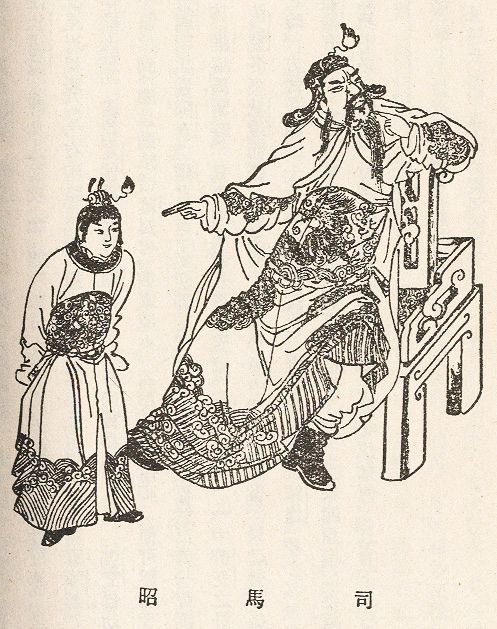
สุมาเจียว

| name = สุมาเจียว (ซือหม่า เจา)司馬昭
| image = SimaZhao.jpg
| image_size = 220px
| caption = ภาพวาดสุมาเจียว (ทางขวา) ในยุคราชวงศ์ชิง
| succession = จีนอ๋อง / อ๋องแห่งจิ้น (晉王 "จิ้นหวาง")
| reign = 2 พฤษภาคม ค.ศ. 264 – 6 กันยายน ค.ศ. 265
| reign-type = ดำรงตำแหน่ง
| successor = สุมาเอี๋ยน
| succession1 = ก๋งแห่งจิ้น (晉公 "จิ้นกง")
| reign1 = 9 ธันวาคม ค.ศ. 263
Zizhi Tongjian, Sima Guang
Chronicles of the Three Kingdoms, Achilles Fang
Sanguozhi, Chronicle of the Prince of Chenliu
Jin Shu, Chronicle of Wendi – 2 พฤษภาคม ค.ศ. 264
| reign-type1 = ดำรงตำแหน่ง
| succession2 = ผู้สำเร็จราชการแทนพระองค์แห่งวุยก๊ก
| reign2 = 23 มีนาคม ค.ศ. 255 – 6 กันยายน ค.ศ. 265
| reign-type2 = ดำรงตำแหน่ง
| predecessor2 = สุมาสู
| successor2 = สุมาเอี๋ยน
| birth_date = ค.ศ. 211
| death_place = นครลั่วหยาง มณฑลเหอหนาน
| full name= ชื่อสกุล: ซือหม่า/สุมา (司馬)ชื่อตัว: เจา/เจียว (昭)ชื่อรอง: จื่อช่าง (子上)
| posthumous name = จักรพรรดิเหวินตี้ (文帝)
| temple name = ไท่จู่ (太祖)
| house = ราชวงศ์จิ้น|ราชตระกูลสุมา (ซือหม่า)
| father = สุมาอี้
| mother = จาง ชุนหฺวา
| spouse = หวาง ยฺเหวียนจี
| spouse-type = คู่อภิเษก
| issue = สุมาเอี๋ยนสุมาฮิวซือหม่า เจี้ยนซือหม่า จีซือหม่า เหยียนจั้วองค์หญิงจิงเจ้า
สุมาเจียว (ค.ศ. 211 – 6 กันยายน ค.ศ. 265) มีชื่อในภาษาจีนกลางว่า ซือหม่า เจา (; ) ชื่อรอง จื่อช่าง () เป็นขุนพล ขุนนาง และผู้สำเร็จราชการแทนพระองค์ของรัฐวุยก๊กในยุคสามก๊กของจีน
สุมาเจียวยังสามารถกุมอำนาจราชสำนักวุยก๊กหลังสุมาอี้ผู้บิดาเคยยึดอำนาจมาได้และสุมาสูพี่ชายสืบทอดอำนาจถัดมา สุมาเจียวทำการการกำจัดฝ่ายตรงข้ามภายในซึ่งแสดงท่าทีต่อต้านหรือก่อการกบฏได้ทั้งหมด ในปี ค.ศ. 263 สุมาเจียวตัดสินใจฉวยโอกาสส่งทัพบุกรัฐจ๊กก๊กทางตะวันตกในช่วงที่จ๊กก๊กกำลังอ่ออแอ ในที่สุดก็สามารถบังคับให้เล่าเสี้ยนจักรพรรดิแห่งจ๊กก๊กยอมจำนน จ๊กก๊กล่มสลายกลายเป็นส่วนหนึ่งในอาณาเขตของวุยก๊ก หลังเสร็จสิ้นการทัพ สุมาเจียวได้ขึ้นเป็นก๋งแห่งจิ้น (晉公 "จิ้นกง") และได้รับเครื่องยศเก้าประการ ต่อมาในปี ค.ศ. 264 ได้ขึ้นเป็นจีนอ๋องหรืออ๋องแห่งจิ้น (晉王 "จิ้นหวาง") ทำให้สุมาเจียวเข้าใกล้การช่วงชิงบัลลังก์ แต่สุมาเจียวก็ไม่ได้ครองบัลลังก์เพราะเสียชีวิตในปี ค.ศ. 265 ผลงานในการทหารและความสำเร็จในการกุมอำนาจทางการเมืองของสุมาเจียวมีส่วนช่วยในแผนการโค่นล้มวุยก๊กโดยสุมาเอี๋ยนผู้เป็นบุตรชาย สุมาเอี๋ยนชิงบัลลังก์วุยก๊กและสถาปนาราชวงศ์จิ้นโดยสุมาเอี๋ยนขึ้นเป็นจัพกรพรรดิเมื่อปี ค.ศ. 266 หลังการสถาปนาราชวงศ์จิ้น สุมาเอี๋ยนพระราชทานสมัญญานามให้สุมาเจียวผู้เป็นพระบิดาให้ขึ้นเป็นจักรพรรดิจิ้นเหวินตี้ (晉文帝) มีนามวัดว่าไท่จู่ (太祖)
มีเฉิงยฺหวี|สำนวนจีนที่เกี่ยวข้องกับสุมาเจียวกล่าวว่า “ความคิดสุมาเจียว คนเดินถนนยังรู้” (司馬昭之心, 路人皆知) มีความหมายว่าเจตนาซ่อนเร้นของคนผู้หนึ่ง (ในกรณีนี้คือการแย่งชิงบัลลังก์) เป็นที่รู้กันดีจนเหมือนไม่ได้ซ่อนเร้นจริง ๆ มาจากคำตรัสของโจมอ จักรพรรดิลำดับที่ 4 ของวุยก๊กผู้พยายามการปลงพระชนม์โดยสุมาเจียว|ก่อการกำเริบเพื่อชิงพระราชอำนาจคืนจากสุมาเจียวแต่ไม่สำเร็จ
== ประวัติช่วงต้น ==
สุมาเจียวเกิดในปี ค.ศ. 211 เป็นบุตรชายคนที่สองของสุมาอี้และภรรยาจาง ชุนหฺวา (張春華) มีอายุน้อยกว่าสุมาสู เนื่องด้วยสุมาอี้ผู้บิดาเป็นขุนนางคนสำคัญของวุยก๊ก สุมาเจียวจึงได้ขึ้นมามีตำแหน่งขุนนางที่สูงขึ้นอย่างรวดเร็ว จากความสำเร็จของสุมาอี้ในการปราบขุนศึกกองซุนเอี๋ยน สุมาเจียวจึงได้รับบรรดาศักดิ์เป็นซินเฉิงเซียงโหว (新城鄉侯) ในช่วงสิ้นปี ค.ศ. 238 ราวปี ค.ศ. 240 สุมาเจียวได้รับการแต่งตั้งเป็นขุนพลราชองครักษ์แห่งนิคมการเกษตร (典農中郎將 "เตี่ยนหนงจงหลางเจี้ยง") อีกหนึ่งปีต่อในปี ค.ศ. 241 สุมาเจียวได้รับการแต่งตั้งเป็นนายทหารม้ามหาดเล็ก (散騎常侍 "ซานฉีฉางชื่อ") ในเดือนมีนาคม ค.ศ. 244 สุมาเจียวเข้าร่วมในการทัพของโจซองรบกับจ๊กก๊ก สุมาเจียวมีผลงานในขับไล่ทัพจ๊กก๊กที่ยกเข้าปล้นค่ายตอนกลางคืน แม้ว่าการทัพของโจซองในท้ายที่สุดจะล้มเหลว แต่สุมาเจียวก็ได้เลื่อนขั้นขึ้นเป็นขุุนนางที่ปรึกษา (議郎 "อี้หลาง") (โดยทั่วไปถือว่าตำแหน่งนี้เป็นตำแหน่งลอย สุมาเจียวอยู่ในตำแหน่งนี้มากกว่า 5 ปี ซึ่งน่าจะเป็นโจซองและพรรพพวกที่แต่งตั้งให้สุมาเจียวเพื่อป้องกันไม่ให้มีความก้าวหน้าทางการเมืองขึ้นไปอีก)Fang’s note 14 of Zhengshi 9;
== การรับราชการจนถึงปี ค.ศ. 255 ==
=== อุบัติการณ์สุสานโกเบงเหลง ===
การมีส่วนร่วมของสุมาเจียวในอุบัติการณ์สุสานโกเบงเหลง|การก่อรัฐประกาศของสุมาอี้โค่นอำนาจโจซองในปี ค.ศ. 249 ไม่เป็นที่แน่ชัด ใน"จดหมายเหตุราชวงศ์จิ้น"ระบุว่าแผนที่สุมาอี้และสุมาสูคิดการกันนั้นไม่ได้บอกสุมาเจียวจนกระทั่งดำเนินการไปแล้ว ทัศนะนี้นักประวัติศาสตร์คนอื่น ๆ ไม่เห็นด้วย ยืนยันว่าสุมาเจียวจะต้องมีส่วนเกี่ยวข้องอย่างใกล้ชิดกับการวางแผนการ ภายหลังการก่อรัฐประหารประสบความสำเร็จ สุมาอี้ได้อำนาจทางการเมืองสูงสุดในวุยก๊ก และตัวสุมาเจียวก็ได้รับศักดินาเพิ่มเติม 1,000 ครัวเรือนและกลายเป็นผู้มีสถานะสำคัญ ในปี ค.ศ. 251 เมื่อสุมาอี้ปราบปราบกบฏหวาง หลิง (王淩) สุมาเจียวทำหน้าที่เป็นรองแม่ทัพและได้รับบำเหน็จเป็นศักดินาเพิ่มเติมอีก 300 ครัวเรือน และได้บรรดาศักดิ์ระดับโหวสำหรับบุตรชายคนเล็กคือสุมาฮิว ในช่วงไม่กี่ปีถัดมา สุมาเจียวมีส่วนร่วมในการบัญชาทัพต่อต้านการบุกของเกียงอุยแม่ทัพจ๊กก๊ก
=== ยุทธการที่ตังหิน ===
ในปี ค.ศ. 253 ทัพวุยก๊กนำโดยสุมาเจียวยกไปทางตะวันออกเพื่อรบกับง่อก๊กที่ยกล่วงชายแดนโดยการสร้างเขือนที่ทะเลสาบและนำกำลังทหารมาตั้งมั่นในดินแดนที่เป็นของวุยก๊ก เหล่านายทหารของวุยก๊กเห็นว่าพวกตนอยู่ในตำแหน่งที่ปลอดภัยและมีจำนวนทหารที่มากกว่าจึงประมาทและเอาแต่เมาสุรา เลยพ่ายแพ้อย่างรวดเร็วต่อทัพง่อก๊กที่นำโดยเตงฮองและลีกี บีบให้ทัพวุยก๊กต้องถอยหนี หลังจากความพ่ายแพ้ในยุทธการที่ตังหิน สุมาเจียวถามนายกองหวาง อี๋ (王仪) เป็นการส่วนตัวว่าใครเป็นผู้รับผิดชอบในความพ่ายแพ้ในยุทธการนี้ หวาง อี๋ตอบว่า "ความรับผิดชอบตกเป็นของแม่ทัพ" สุมาเจียวโต้กลับว่า "นายกองหมายว่าให้ข้าแบกความรับผิดชอบหรือ" จากนั้นจึงให้สั่งประหารชีวิตหวาง อี้ สุมาสูผู้สำเร็จราชการและพี่ชายของสุมาเจียวได้รับฎีกาจากเหล่าเสนาบดีเสนอให้อองซอง บู๊ขิวเขียม อ้าวจุ๋น และคนอื่น ๆ ทั้งหมดที่มีส่วนร่วมในการทัพให้ถูกลดขั้นจากความพ่ายแพ้ แต่สุมาสูกล่าวว่า "เป็นเพราะข้าไม่ฟังคำของจูกัดเอี๋ยน|กงซิว (公休) จึงตกอยู่ในสภาพการณ์เช่นนี้ เป็นข้าที่สมควรถูกตำหนิ จะโทษเหล่าขุนพลได้อย่างไร" จากนั้นจึงเลื่อนขั้นให้กับเหล่าขุนพลที่มีส่วนร่วมในยุทธการ แต่ลดขั้นสุมาเจียวโดยการถอดบรรดาศักดิ์ออก
=== สืบทอดอำนาจจากสุมาสู ===
ในปี ค.ศ. 254 ระหว่างที่สุมาเจียวอยู่ที่นครหลวงลกเอี๋ยง เหล่าขุนนางที่ปรึกษาทูลเสนอกับจักรพรรดิโจฮองว่าให้จู่โจมและสังหารสุมาเจียวเพื่อชิงกำลังทหารมาและใช้กำลังทหารนั้นในการจัดการกับสุมาสู โจฮองทรงวิตกกังวลจึงไม่ได้ทำตามคำทูลเสนอ แต่แผนการรั่วไหลรู้ไปถึงสุมาสู สุมาเจียวจึงร่วมกับสุมาสูพี่ชายในการปลดจักรพรรดิโจฮองออกและตั้งโจมอขึ้่นเป็นจักรพรรดิแทน หลังการปลดจักรพรรดิ ขุนพลบู๊ขิวเขียมและบุนขิมก่อกบฏในปี ค.ศ. 255 และถูกสุมาสูปราบลงได้
อย่างไรก็ตาม สุมาสูกำลังป่วยเป็นโรคตาซึ่งมีอาการรุนแรงขึ้นหลังการทัพ สุมาสูเสียชีวิตหลายจากนั้นไม่ถึงหนึ่งเดือนในวันที่ 23 มีนาคม เวลานั้นสุมาเจียวอยู่กับพี่ชายที่สฺวี่ชาง|ฮูโต๋ จักรพรรดิโจมอวัย 14 พรรษาพยายามจะฟื้นฟูพระราชอำนาจคืนมา จึงออกพระราชโองการภายใต้เหตุที่ว่าสุมาสูเพิ่งปราบกบฏบู๊ขิวเขียมและบุนขิม และดินแดนทางตะวันออกเฉียงยังไม่สงบโดยสมบูรณ์ จึงมีรับสั่งให้สุมาเจียวยังคงอยู่ที่ฮูโต๋ และให้เปาต้านผู้ช่วยของสุมาสูกลับไปยังลกเอี๋ยงพร้อมกับทัพหลัก อย่างไรก็ตาม สุมาเจียวทำตามคำแนะนำของเปาต้านและจงโฮยกลับมายังลกเอี๋ยงอันเป็นการขัดพระราชโองการ และยังสามารถกุมอำนาจราชสำนักไว้ได้ นับแต่นั้นมาสุมาเจียวก็ไม่ยอมปล่อยให้โจมอหรือกวยทายเฮาอยู่เหนือการควบคุม
== ในฐานะผู้กุมอำนาจสูงสุด ==
=== การรวมอำนาจ ===
==== กบฏฉิวฉุนครั้งที่ 3 ====
ในช่วงไม่กี่ปีถัดมา สุมาเจียวรวบอำนาจยิ่งขึ้น ทำให้จักรพรรดิโจมอและกวยทายเฮาเหลืออำนาจเพียงเล็กน้อย จากนั้นสุมาเจียวสร้างเรื่องในหลายโอกาสที่ถูกมองว่าเป็นการอาจเอื้อมคิดช่วงชิงราชบัลลังก์วุยก๊ก ในปี ค.ศ. 256 สุมาเจียวบังคับจักรพรรดิให้พระราชทานเอกสิทธิ์ในการสวมฉลองพระองค์ มงกุฎ และฉลองพระบาท จากนั้นสุมาเจียวจึงทดสอบความภักดีของเหล่าขุนพลโดยการให้เหล่าคนสนิทไปบอกใบ้ถึงเจตนาของตนให้เหล่าขุนพลทั่วแผ่นดินได้รับรู้ ในปี ค.ศ. 257 สุมาเจียวส่งกาอุ้นไปตรวจสอบเจตนาของจูกัดเอี๋ยน จูกัดเอี๋ยนตำหนิกาอุ้นอย่างรุนแรง ทำให้สุมาเจียวมีคำสั่งเรียกตัวจูกัดเอี๋ยนกลับนครหลวงโดยอ้างว่าจะเลื่อนตำแหน่งให้ จูกัดเอี๋ยนปฏิเสธคำสั่งและเริ่มต้นก่อกบฏ โดยยอมสวามิภักดิ์ต่อง่อก๊กเพื่อให้ช่วยคุ้มครอง สุมาเจียวนำกำลังทหารรุดหน้าไปยังฐานที่มั่นของจูกัดเอี๋ยนที่อำเภอโช่ว|ฉิวฉุนอย่างรวดเร็วและเข้าล้อมไว้ ในที่สุดก็ยึดฉิวฉุนได้ในปี ค.ศ. 258 หลังตัดโอกาสที่ง่อก๊กจะยกกำลังมาช่วย สุมาเจียวให้สังหารจูกัดเอี๋ยนและครอบครัว แต่สุมาเจียวก็ปฏิบัติอย่างเอื้อเฟื้อต่อผู้เกี่ยวข้องกับการกบฏหลายคน เช่นราษฎรทั่วไปและทหารง่อก๊กที่ถูกส่งมาเป็นกำลังเสริม แม้ว่าจะมีผู้แนะนำให้ลงโทษราษฎรและสังหารทหารทั้งหมดก็ตาม ซึ่งสุมาเจียวได้โต้ตอบไปว่า "คนแต่โบราณใช้กำลังทหารเพื่อคุ้มครองรัฐเป็นดีที่สุด ดังนั้นสังหารเฉพาะผู้นำเสียก็เพียงพอแล้ว ควรให้ทหารได้หนีกลับไปเถิด พวกเขาจะได้รายงานถึงความยิ่งใหญ่ของรัฐภาคกลาง" ความเมตตากรุณานี้ทำให้ตระกูลสุมาถูกมองในเชิงบวกมากยิ่งขึ้นจากเหล่าราษฎร หลังการเสียชีวิตของจูกัดเอี๋ยน ก็ไม่มีใครกล้าต่อต้านสุมาเจียวอีกในช่วงอีกไม่กี่ปีต่อมา ในปี ค.ศ. 258 สุมาเจียวบังคับจักรพรรดิโจมอให้พระราชทานเครื่องยศเก้าประการ ตำแหน่งผู้สำเร็จราชการของรัฐ และบรรดาศักดิ์ก๋งแห่งจิ้น (晉公 "จิ้นกง") อันเป็นอีกขั้นที่ทำให้สุมาเจียวเข้าใกล้การช่วงชิงบัลลังก์ จากนั้นสุมาเจียวจึงปฏิเสธการรับเกียรติเหล่านี้ต่อหน้าสาธารณชนเก้าครั้ง
==== การสวรรคตของจักรพรรดิโจมอและการควบคุมราชสำนักวุยก๊กอย่างเบ็ดเสร็จ ====
ราวเดือนพฤษภาคม ค.ศ. 260 สุมาเจียวบีบบังคับจักรรพรดิโจมออีกครั้งให้ออกพระราชโองการพระราชทานเครื่องยศเก้าประการและการเลื่อนตำแหน่ง ซึ่งสุมาเจียวก็ปฏิเสธอีกครั้ง ซึ่งเหตุการณ์ครั้งนี้ทำให้โจมอทรงกริ้วหนัก พระองค์จึงปรึกษากับขุนนางคนสนิทคืออองซิม อองเก๋ง และอองเหงียบ โจมอตรัสกับขุนนางทั้งสามว่าแม้พระองค์จะทรงตระหนักดีว่ามีโอกาสสำเร็จน้อย แต่พระองค์จะทรงก่อการแข็งข้อต่อสุมาเจียว พระองค์พกพระแสงดาบ นำทหารราชองครักษ์ยกไปจวนของสุมาเจียว สุมาเตี้ยมน้องชายของสุมาเจียวพยายามจะต้านทาน แต่เมื่อข้าราชบริพารของโจมอตะโกนเสียงดัง กองกำลังของสุมาเตี้ยมก็แตกหนีไป จากนั้นกาอุ้นมาถึงและเข้าสกัดกองทหารราชองครักษ์ โจมอเข้าต่อสู้ด้วยพระองค์เอง กองกำลังของกาอุ้นไม่กล้าโจมตีจักรพรรดิก็แตกหนีไปเช่นกัน นายทหารคนหนึ่งในบังคับบัญชาของกาอุ้นชื่อเซงเจ (成濟 "เฉิง จี้") ถามกาอุ้นว่าควรทำอย่างไร กาอุ้นบอกให้ปกป้องอำนาจของตระกูลสุมาโดยไม่ต้องคิดถึงผลที่ตามมา เซงเจจึงใช้หอกปลงพระชนม์โจมอ เหตุการณ์นี้สร้างความยุ่งยากให้สุมาเจียวอย่างมาก
ภายหลังการสวรรคตของจักรพรรดิโจมอ สาธารณชนเรียกร้องให้ประหารชีวิตกาอุ้น แต่สิ่งที่สุมาเจียวกระทำเป็นอย่างแรกคือบังคับกวยทายเฮาให้ลดฐานะย้อนหลังให้โจมอลงมามีสถานะเป็นสามัญชน และมีคำสั่งให้ทำพิธีศพของโจมอเยี่ยงสามัญชน สุมาเจียวยังให้ประหารชีวิตอองเก๋งและครอบครัว วัดถัดมาหลังสุมาเจียวถูกสุมาหูผู้เป็นอาวิงวอน สุมาเจียวจึงกลับให้กวยทายเฮามีรับสั่งให้เลื่อนขั้นโจมอกลับมาอยู่ในฐานะก๋ง (公 "กง") และทำพิธีศพอย่างอ๋อง จากนั้นสุมาเจียวจึงเชิญโจฮวนผู้เป็นฉางเต้าเซียงกง (常道鄉公) และเป็นหลานชายของโจโฉให้มายังนครหลวงเพื่อตั้งให้เป็นจักรพรรดิ ในเวลานี้กวยทายเฮาไร้อำนาจที่จะตรัสประการใดต่อไปได้ ท่ามกลางเหตุการณ์เหล่านี้ สุมาเจียวยังคงปฏิเสธกับรับเครื่องยศเก้าประการและการเลื่อนตำแหน่งเป็นผู้สำเร็จราชการของรัฐและบรรดาศักดิ์ก๋งแห่งจิ้น หลายวันต่อมา สุมาเจียวกล่าวโทษเซงเจและน้องชายในข้อหากบฏ และสั่งให้ประหารชีวิตเซงเจและครอบครัวเพื่อบรรเทาความโกรธของสาธารณชน ในขณะที่ไว้ชีวิตกาอุ้น ไม่มีใครกล้าก่อการต่อต้านสุมาเจียวแม้หลังการสวรรคตของจักรพรรดิโจมอ เนื่องจากเวลานั้นสุมาเจียวกลายเป็นผู้กุมอำนาจราชสำนักอย่างแท้จริงแล้ว ในวันที่ 27 มิถุนายน โจฮอวนเข้านครลกเอี๋ยงและขึ้นเป็นจักรพรรดิ สองวันต่อมา สุมาเจียวบังคับจักรพรรดิโจฮวนพระราชทานเครื่องยศเก้าประการและการเลื่อนขั้นขึ้นเป็นผู้สำเร็จราชการของรัฐกับบรรดาศักดิ์ก๋งแห่งจิ้น ซึ่งสุมาเจียวก็ยังคงปฏิเสธอยู่ เช่นเดียวกับเหตุการณ์ลักษณะเดียวกันนี้ในเดือนตุลาคม
==== การพิชิตจ๊กก๊ก ====
ในปี ค.ศ. 262 เนื่องด้วยเกียงอุยเข้าโจมตีชายแดนมาอย่างต่อเนื่อง สุมาเจียวจึงคิดจะจ้างมือสังหารไปลอบสังหารเกียงอุย แต่แผนนี้ถูกคัดค้านโดยซุนโจยที่ปรึกษา ด้านจงโฮยเชื่อว่าเกียงอุยสูญเสียกำลังทหารไปมากแล้ว จึงเป็นเวลาเหมาะที่จะทำลายจ๊กก๊กในครั้งเดียว สุมาเจียวจึงตั้งจงโฮย จูกัดสู และเตงงายให้คุมทัพบุกจ๊กก๊ก (แม้ว่าเตงงายจะคัดค้านการทัพในตอนแรกก็ตาม) ทั้งหมดเคลื่อนทัพในฤดูใบไม้ร่วง ค.ศ. 263
จงโฮย จูกัดสู และเตงงายเผชิญหน้ากับการรบต้านเล็กน้อยจากทัพจ๊กก๊ก ซึ่งฝ่ายจ๊ํกก๊กมีกลยุทธ์จะดึงทัพวุยก๊กเข้ามาแล้วเข้าปิดล้อมโจมตี แต่ผลกลับตรงกันข้ามเพราะทัพวุยก๊กเคลื่อนพลได้รวดเร็วกว่าที่คาดการณ์ไว้ โดยยกผ่านเมืองชายแดนของจ๊กก๊กตรงไปยังจุดยุทธศาสตร์สำคัญคือด่านแฮเบงก๋วน (陽安關 "หยางอานกวาน"; ปัจจุบันอยู่ในเมืองฮั่นจง มณฑลฉ่านซี) และเข้ายึดไว้ ในที่สุดจูกัดสูก็ถูกปลดออกจากการคุมทัพและถูกส่งกลับในฐานะนักโทษ เตงงายต้องการควบรวมกำลังทหารของตนเข้ากับของจูกัดสูจึงเข้าพบจงโฮย ฝ่ายจงโฮยต้องการถือสิทธิ์ขาดทางการทหาร จึงส่งคำประกาศที่กล่าวถึงความขี้ขลาดของจูกัดสู ภายหลังกำลังทหารของจูกัดสูจึงควบรวมกับกองกำลังของจงโฮย ด้านเกียงอุยสามารถรวบรวมกำลังขึ้นใหม่และสกัดทัพวุยก๊กไม่ให้รุกคืบได้ กระทั่งเตงงายนำกองกำลังเคลื่อนผ่านด่านภูเขาคับขันไปจนถึงเจียงโหยว|อิวกั๋ง เอาชนะจูกัดเจี๋ยม และมุ่งตรงไปยังเซงโต๋นครหลวงของจ๊กก๊ก เล่าเสี้ยนจักรพรรดิจ๊กก๊กประหลาดพระทัยกับการรุดหน้าเข้ามาอย่างรวดเร็วของเตงงาย และทรงเชื่อว่าเกียงอุยจะไม่สามารถกลับมาเร็วพอที่จะป้องกันนครหลวงจากเตงงาย เล่าเสี้ยนจึงยอมจำนนต่อวุยก๊ก ก่อนหน้านี้ในปีเดียวกัน ในฤดูใบไม้ผลิของปี ค.ศ. 263 สุมาเจียวปฏิเสธเครื่องยศเก้าประการและการเลื่อนตำแหน่งอีกครั้ง แต่ในช่วงการทัพ เมื่อคำนึงความสำเร็จล่าสุดนี้แล้ว ในวันที่ 9 ธันวาคม ค.ศ. 263 จักรพรรดิโจฮวนตั้งให้สุมาเจียวเป็นก๋งแห่งจิ้น พระราชทานเครื่องยศเก้าประการและตำแหน่งผู้สำเร็จราชการของรัฐ และสุมาเจียวก็ยอมรับในที่สุด
==== กบฏจงโฮย ====
อย่างไรก็ตาม ความวุ่นวายอีกครั้งเกิดขึ้นอย่างรวดเร็วหลังจากการล่มสลายของจ๊กก๊ก เตงงายภูมิใจในความสำเร็จของตนและส่งหนังสือถึงสุมาเจียวที่มีเนื้อความแสดงออกซึ่งความหยิ่งทรนง ทำให้สุมาเจียวเกิดความระแวง ฝ่ายจงโฮยก็มีแผนจะก่อกบฏจึงปลอมแปลงจดหมายเพื่อทำลายความสัมพันธ์ระหว่างสุมาเจียวและเตงงายจนเกินกว่าจะกู้คืน สุมาเจียวจึงมีคำสั่งให้จงโฮยจับตัวเตงงาย แม้ว่าตัวสุมาเจียวก็ระแวงจงโฮยเช่นกัน แต่กระนั้นสุมาเจียวก็นำทัพของตนเองไปประจำอยู่ที่ฉางอัน|เตียงฮัน จงโฮยยึดกองกำลังของเตงงายควบรวมเข้ากับกองกำลังของตน จากนั้นด้วยการยุยงของเกียงอุยที่เป็นผู้ช่วย (แต่เจตนาที่แท้จริงของเกียงอุคือการสังหารจงโฮยและกอบกู้จ๊กก๊กในท้ายที่สุด) จงโฮยจึงก่อการกบฏในปี ค.ศ. 264 แต่กองกำลังของตัวจงโฮยกลับหันมาต่อต้านจงโฮย และสังหารทั้งจงโฮยและเกียงอุย สุมาเจียวนิรโทษกรรมให้กับทุกคนในจ๊กก๊ก
== เสียชีวิต ==
หลังกบฏจงโฮยถูกปราบ สุมาเจียวได้รับฐานันดรศักดิ์เป็นจีนอ๋องหรืออ๋องแห่งจิ้น (晉王 "จิ้นหวาง") ในวันที่ 2 พฤษภาคม ค.ศ. 264 อันเป็นก้าวสุดท้ายสู่การช่วงชิงบัลลังก์ สุมาเจียวตั้งเป้าหมายที่จะแก้ไขกฎหมายและระบบราชการให้สอดคล้องกับอาณาจักรที่สุมาเจียวต้องการให้อยากให้เป็น เช่น การฟื้นฟูตำแหน่งศักดินาห้าตำแหน่งในราชวงศ์โจว (ระบบที่เลิกใช้ไปตั้งแต่ถูกยกเลิกโดยราชวงศ์ฉิน) และยังมอบสมัญญานามย้อนหลังให้สุมาอี้ผู้บิดาและสุมาสูผู้พี่ชายให้เป็นจักรพรรดิจิ้นเซฺวียนตี้ (晉宣帝) และจิ้นจิ่งตี้ (晉景王) ตามลำดับ สุมาเจียวยังทำข้อตกลงสงบศึกกับง่อก๊ก เพื่อป้องกันการแทรกแซงในแผนการชิงบัลลังก์ของสุมาเจียว
ต่อมาในปีเดียวกัน สุมาเจียวพิจารณาว่าจะตั้งให้ใครเป็นทายาท สุมาเจียวคิดจะตั้งสุมาฮิวบุตรชายคนเล็กผู้มีความสามารถ ซึ่งสุมาสูรับไปเป็นบุตรบุญธรรมเพราะสุมาสูไม่มีบุตรชายเป็นของตนเอง ภายใต้เหตุผลที่ว่าสุมาสูมีความสำเร็จอย่างสูงในการสืบทอดและรักษาอำนาจของตระกูลสุมา การสืบทอดอำนาจก็ควรกลับไปหาสุมาฮิวผู้บุตรชาย แต่ที่ปรึกษาส่วนใหญ่เสนอให้ตั้งสุมาเอี๋ยนบุตรชายคนโตของสุมาเจียวแทน ในที่สุดสุมาเจียวจึงตัดสินใจตั้งให้สุมาเจียวเป็นทายาทquote|The King of Jin wanted to appoint Sima Yu as Crown Prince. Shan Tao said, “It is against the rules of propriety as well as inauspicious to dismiss the elder and appoint the younger.” Jia Chong said, “The zhongfu jun Sima Yan possesses the virtues of a Sovereign; he should not be replaced.” He Ceng and Pei Xiu said, “The Zhongfu Jun is intelligent and far-sighted, and gifted with godlike prowess. People look up to him; thus is his Heaven-endowed appearance. His is certainly not the physiognomy of a subject of a Sovereign.” And so the King of Jin made up his mind. On the day bingwu (November 25), he appointed Sima Yan as Crown Prince.
Chronicles of the Three Kingdoms, Achilles Fang.
ในวันที่ 6 กันยายน ค.ศ. 265 สุมาเจียวเสียชีวิต ก่อนที่จะได้ช่วงชิงบัลลังก์ แม้ว่าจะได้รับการทำพิธีศพด้วยเกียรติอย่างจักรพรรดิในวันที่ 20 ตุลาคม ค.ศ. 265 ในอีก 5 เดือนต่อมา สุมาเอี๋ยนซึ่งสืบทอดอำนาจจากบิดา บังคับโจฮวนจักรพรรดิวุยก๊กให้สละราชบัลลังก์ให้กับตน เป็นการสิ้นสุดของวุยก๊กและเป็นการสถาปนาราชวงศ์จิ้น ภายหลังสุมาเอี๋ยนพระราชทานสมัญญานามให้สุมาเจียวผู้เป็นพระบิดาเป็นจักรพรรดิจิ้นเหวินตี้ (晉文帝)
== ครอบครัว ==
ภรรยาและบุตรธิดา:
* หวาง ยฺเหวียนจี|จักรพรรดินีเหวินหมิง แห่งตระกูลหวางหรืออองแห่งตองไฮ ( "เหวินหมิงหฺวางโฮ่ว ตงไห่หวางชื่อ"; ค.ศ. 217–268) ชื่อตัว ยฺเหวียนจี ()
** เจ้าหญิงจิงเจ้า ( "จิงเจ้ากงจู่")
*** แต่งงานกับเจิน เต๋อ แห่งเสเป๋ง ( "ซีผิง เจิน เต๋อ") และมีบุตรชายหนึ่งคน
** สุมาเอี๋ยน จักรพรรดิอู่ ( "อู่หฺวางตี้ ซือหม่า เยียน"; ค.ศ. 236–290) บุตรชายคนแรก
** สุมาฮิว อ๋องแห่งฉีเซี่ยน ( "ฉีเซี่ยนหวาง ซือหม่า โยว"; 248–283) บุตรชายคนที่ 2
** "ซือหม่า เจ้า อ๋องอายแห่งเฉิงหยาง" ( "เฉิงหยางอายหวาง ซือหม่า เจ้า") บุตรชายคนที่ 3
** "ซือหม่า ติ้งกั๋ว อ๋องเต้าฮุ่ยแห่งเลียวตั๋ง" ( "เหลียวตงเต้าฮุ่ยหวาง ซือหม่า ติ้งกั๋ว") บุตรชายคนที่ 4
** "ซือหมา กว่างเต๋อ อ๋องชางแห่งก๋งฮาน" ( "กว่างฮั่นชางหวาง ซือหม่า กว่างเต๋อ") บุตรชายคนที่ 5
*"ซิวหฺวา" แห่งตระกูลหลี่หรือลิ (修華 李氏 "ซิวหฺวา หลี่ชื่อ") ชื่อตัว เหยี่ยน (琰)
*"ซิวหรง" แห่งตระกูลหวางหรืออง (修容 王氏 "ซิวหรง หวางชื่อ") ชื่อตัว เซฺวียน (宣)
*"ซิวอี๋" แห่งตระกูลสฺวีหรือซิ (修儀 徐氏 "ซิวอี๋ สฺวีชื่อ") ชื่อตัว เหยี่ยน (琰)
*"เจี๋ยยฺหวี" แห่งตระกูลอู๋หรืองอ (婕妤 吳氏 "เจี๋ยยฺหวี อู๋ชื่อ") ชื่อตัว ชู (淑)
*"ชงหฺวา" แห่งตระกูลเจ้าหรือเตียว (充華 趙氏 "ชงหฺวา เจ้าชื่อ") ชื่อตัว ถิ่ง (珽)
* ภรรยาไม่ทราบชื่อ
** ซือหม่า เจี้ยน อ๋องผิงแห่งเล่ออาน ( "เล่ออานผิงหวาง ซือหม่า เจี้ยน"; เสียชีวิต 297) บุตรชายคนที่ 6
** ซือหม่า จี อ๋องแห่่งเอียน ( "เยียนหวาง ซือหม่า จี") บุตรชายคนที่ 7
** "ซือหม่า หย่งจั้ว" () บุตรชายคนที่ 8
** ซือหม่า เหยียนจั้ว อ๋องแห่งเล่อผิง ( "เล่อผิงหวาง ซือหม่า เหยียนจั้ว") บุตรชายคนที่ 9
** เจ้าหญิงฉางชาน แต่งงานกับหวาง จี้ (王濟)
== บรรพบุรุษ ==
== ดูเพิ่ม ==
* รายชื่อบุคคลในยุคสามก๊ก
== หมายเหตุ ==
== อ้างอิง ==
=== บรรณานุกรม ===
* ตันซิ่ว (ศตวรรษที่ 3). "จดหมายเหตุสามก๊ก" ("ซานกั๋วจื้อ").
* เผย์ ซงจือ (ศตวรรษที่ 5). "อรรถาธิบายจดหมายเหตุสามก๊ก" ("ซานกั๋วจื้อจู้").
* ฝาน เสฺวียนหลิง (648). "พงศาวดารราชวงศ์จิ้น" ("จิ้นชู").
* ซือหม่า กวาง (1084). "จือจื้อทงเจี้ยน".
*
หมวดหมู่:ขุนพลของวุยก๊ก
หมวดหมู่:ผู้สำเร็จราชการของวุยก๊ก
หมวดหมู่:กบฏสามครั้งในฉิวฉุน